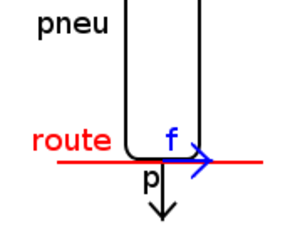
schéma simple des forces entre le pneu et la route
Un pneu, apocope de bandage pneumatique, par opposition au bandage plein, est un solide souple de forme torique formé de gomme et autres matériaux textiles et / ou métalliques. Il est conçu pour être monté sur la jante d'une roue et gonflé avec un gaz sous pression, habituellement de l'air ou de l'azote. Il assure le contact de la roue avec le sol, procurant une certaine adhérence, un amortissement des chocs et des vibrations facilitant ainsi le déplacement des véhicules terrestres et autres véhicules en configuration terrestre.